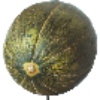
Label: melon_piel_de_sapo